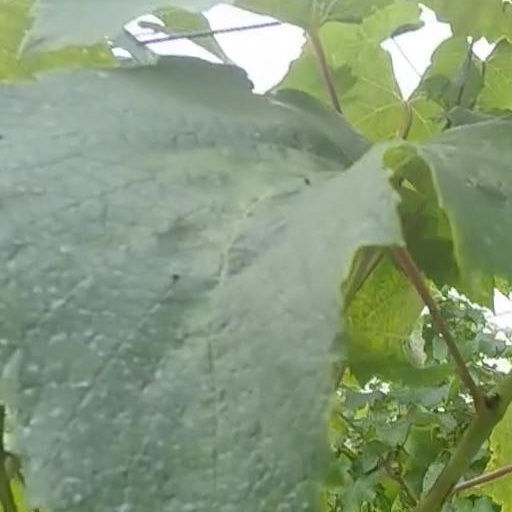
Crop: grape